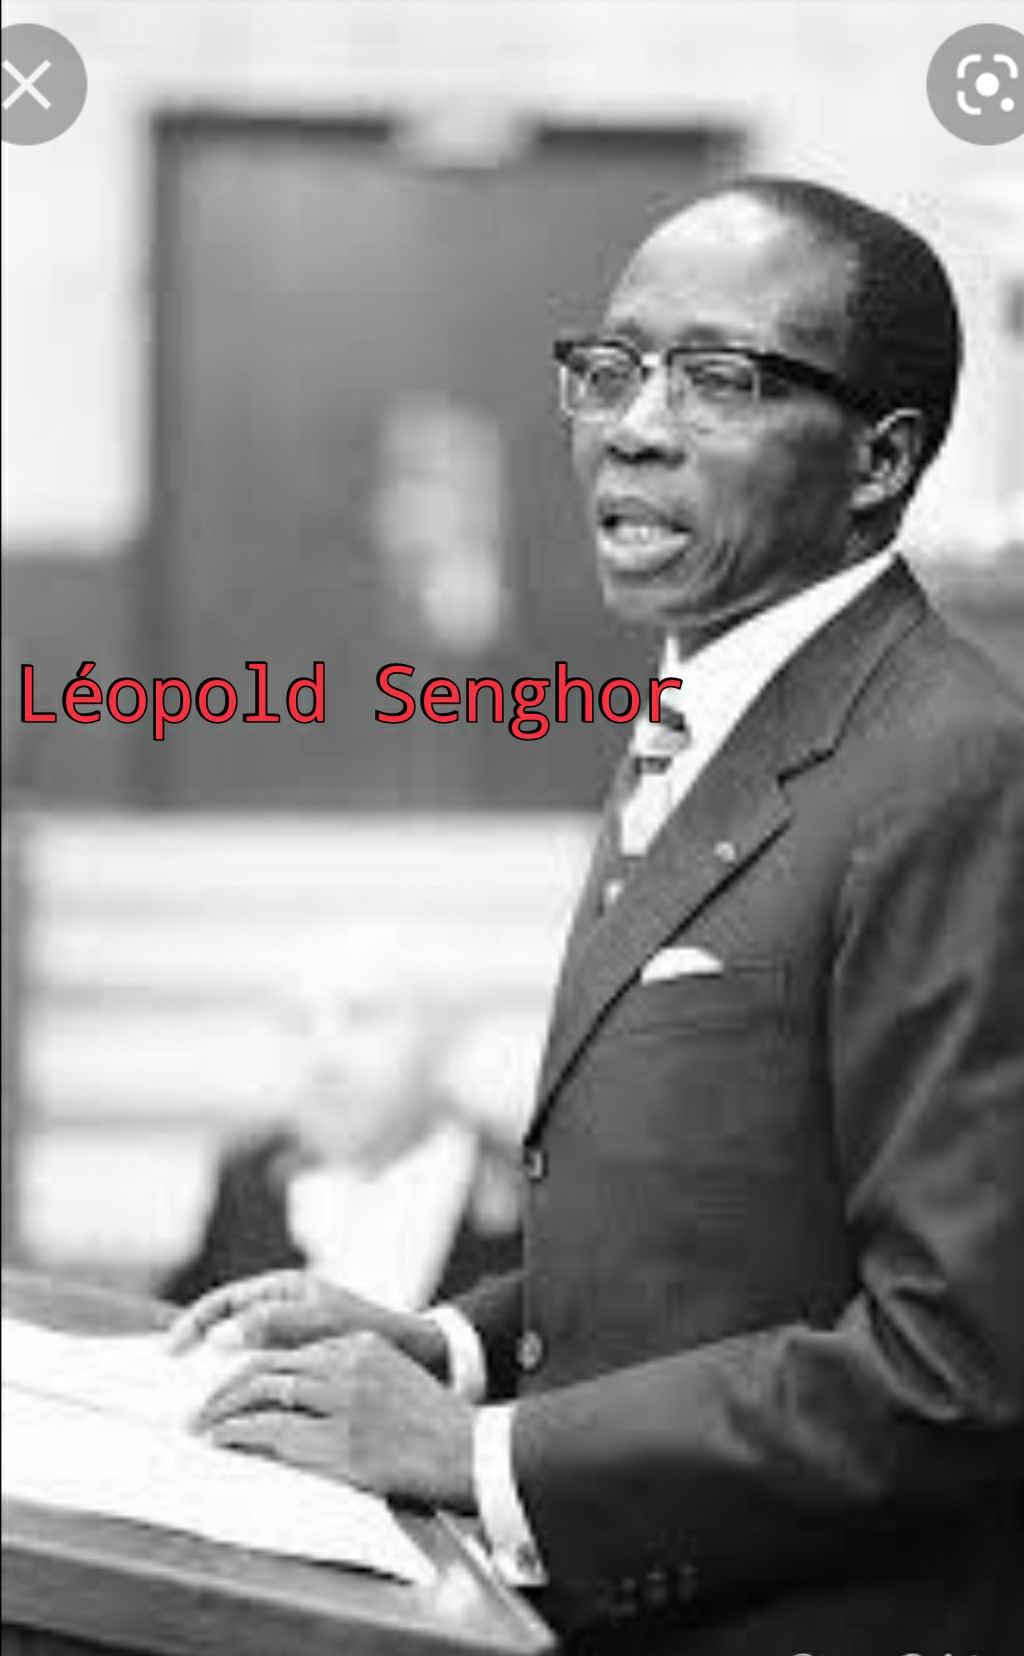
Nataal bii de maa ngi ci gis Senghor, Senghor nag mi ngi sol ay verre ba noppi solum mbaxana, ba noppi sol yére bu ñuul, aj loxo ya, Senghor lañ koy wax, Senghor.